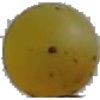
Label: white_grape